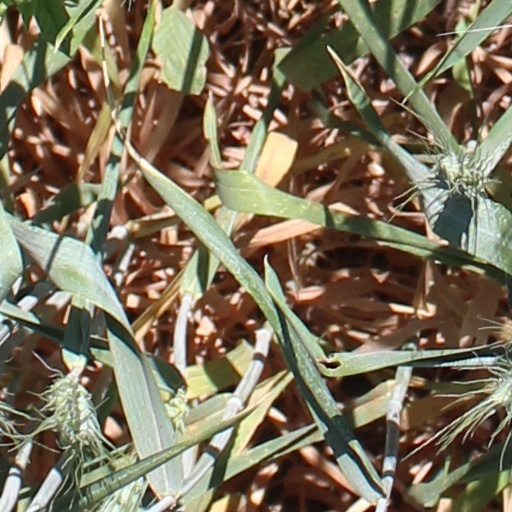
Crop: wheat